Jaikel Medina

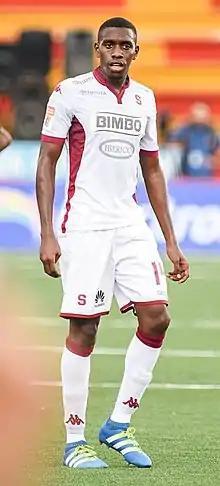
Medina in 2016

Jaikel Medina (born 8 January 1992 in Costa Rica) is a Costa Rican footballer.